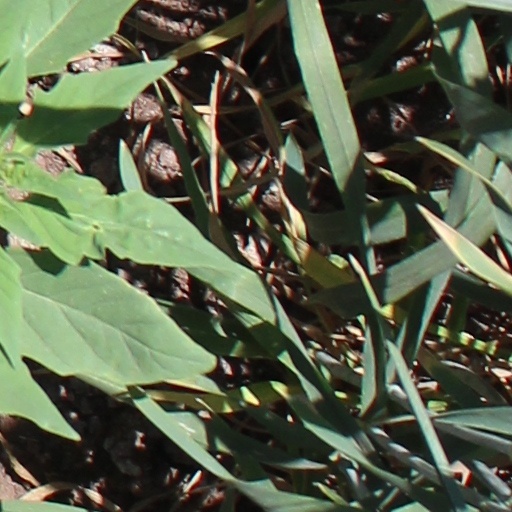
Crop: wheat